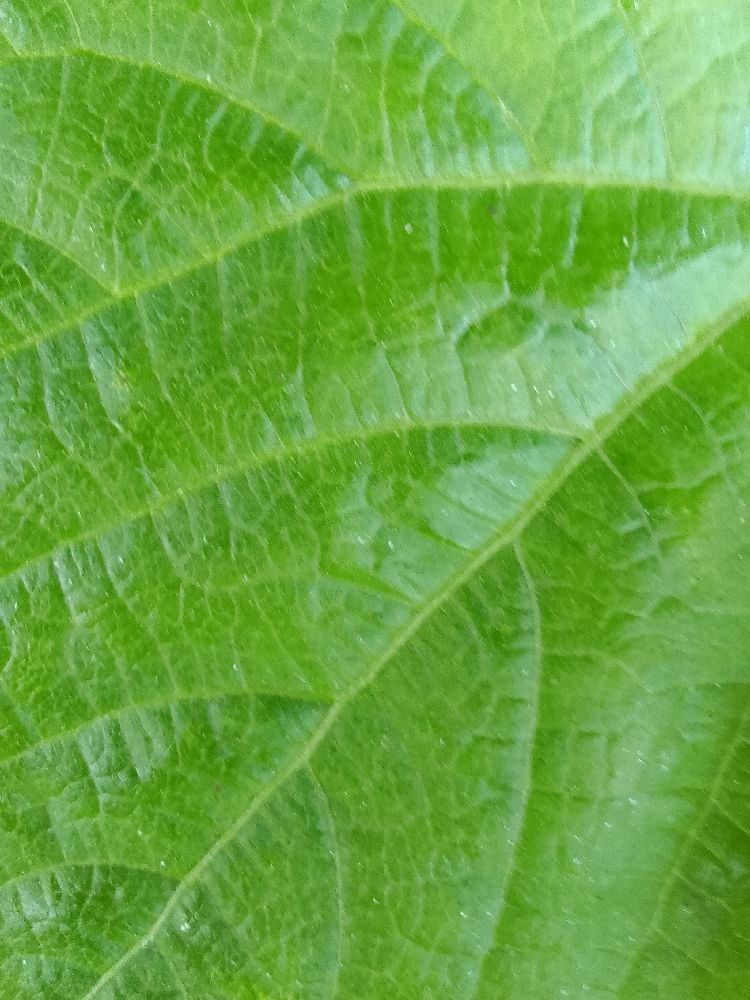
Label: healthy